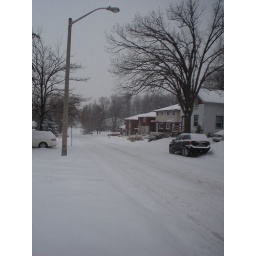
Not a plow in sight although the road is a bus route.